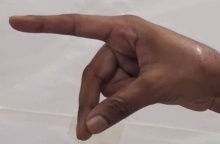
ASL sign: P